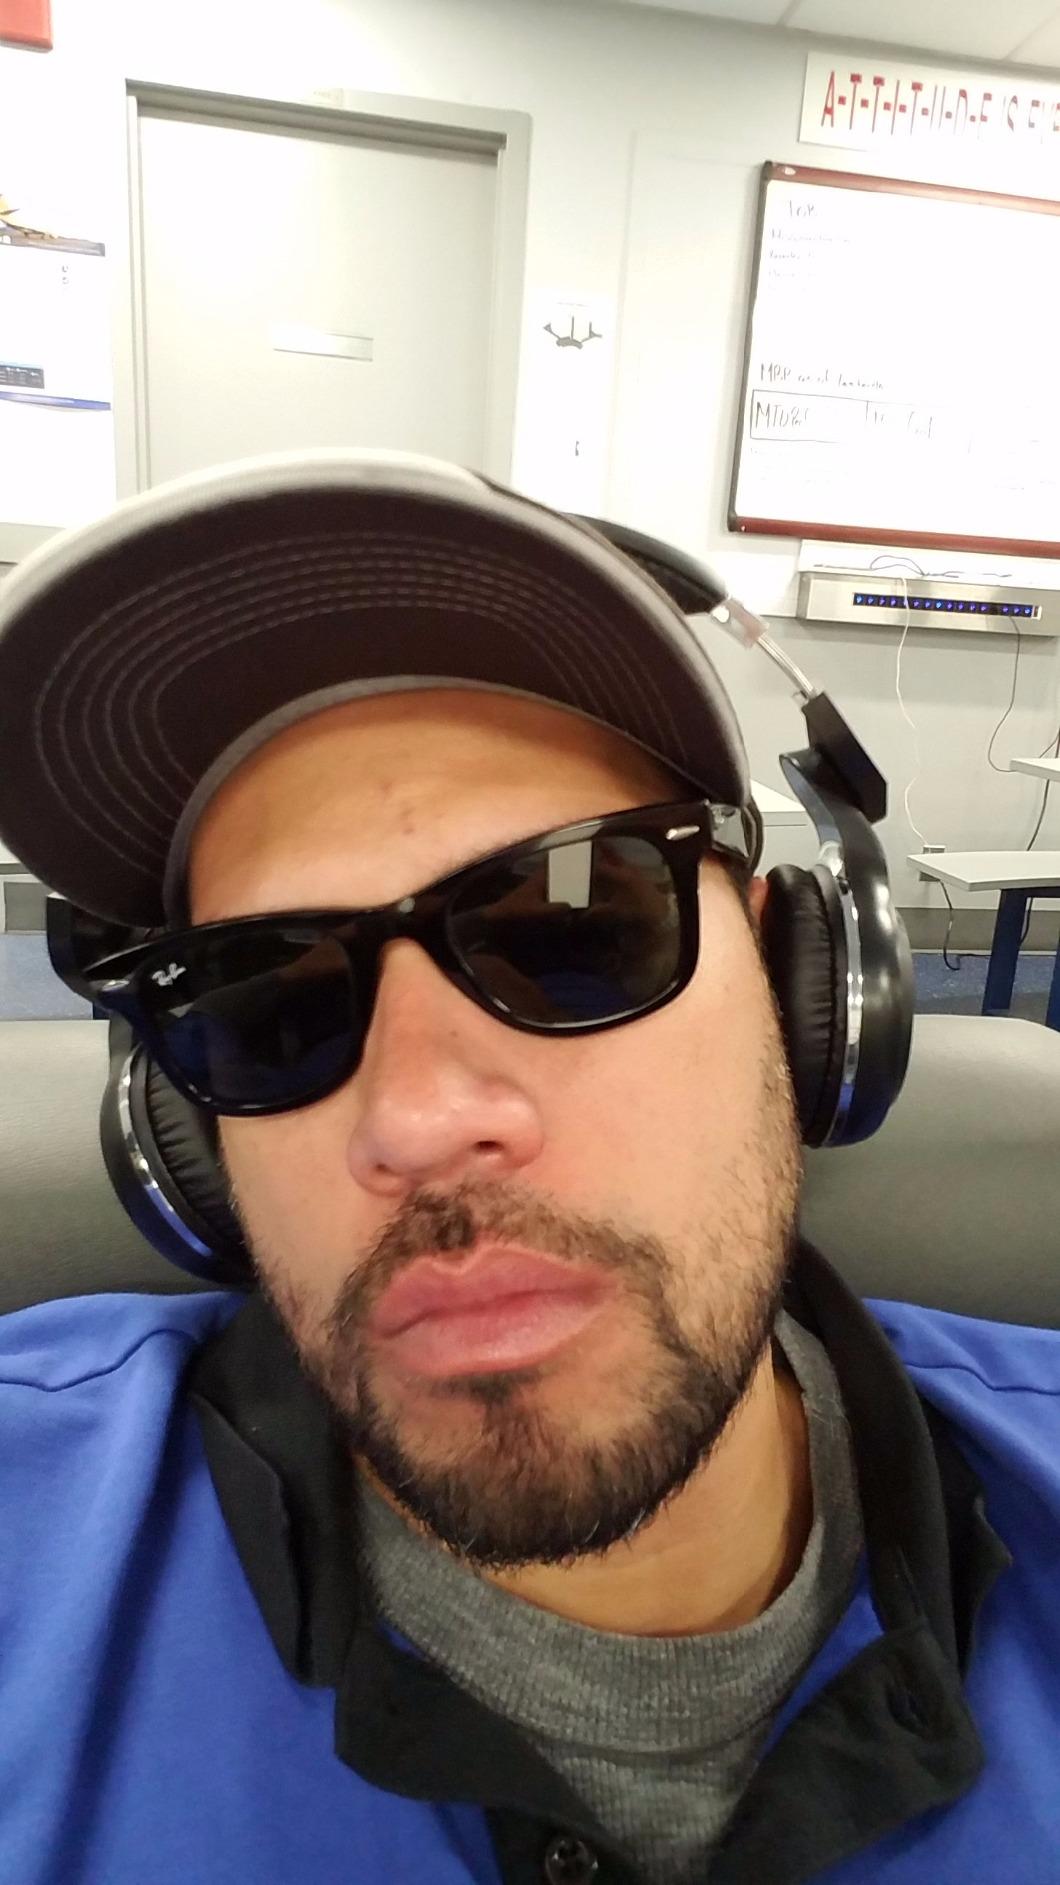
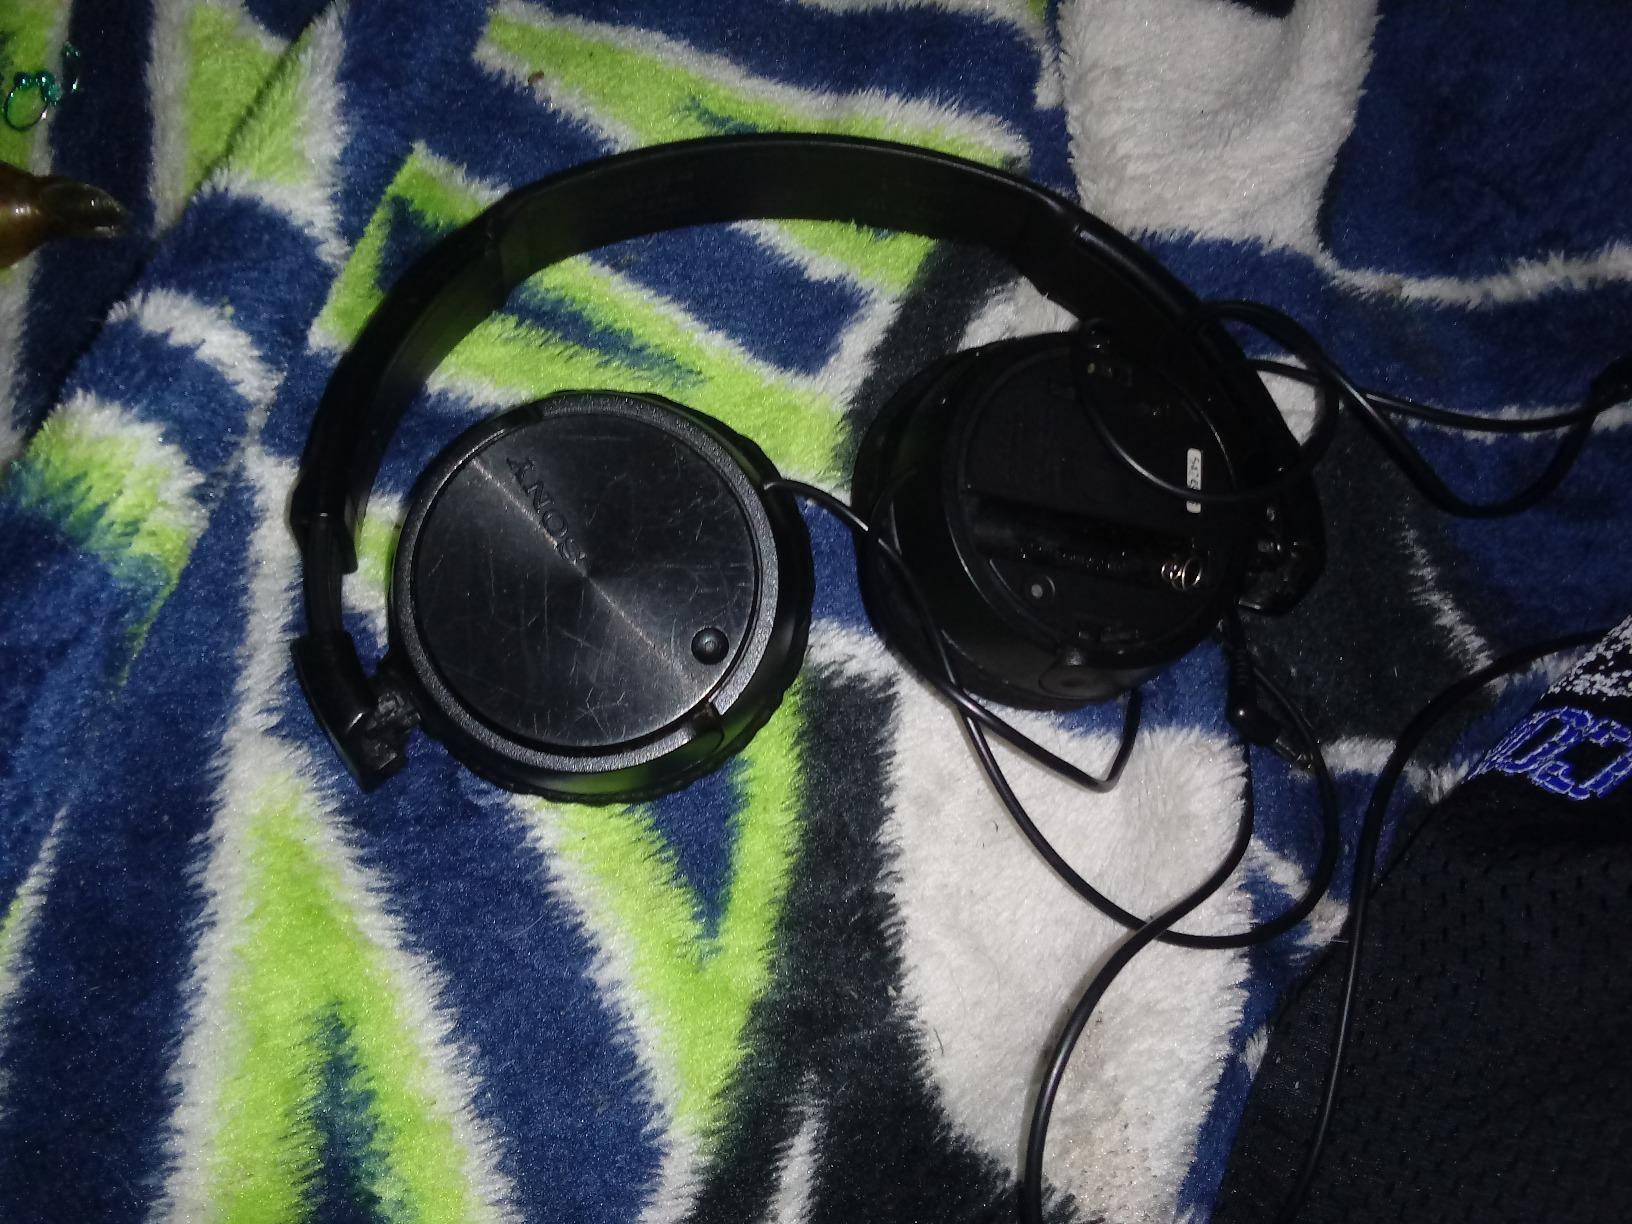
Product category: headphones
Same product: no